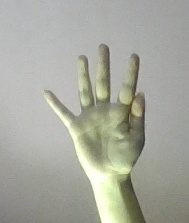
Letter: sheen